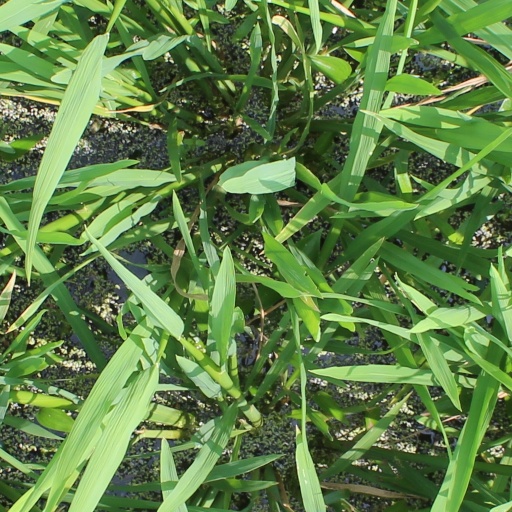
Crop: rice